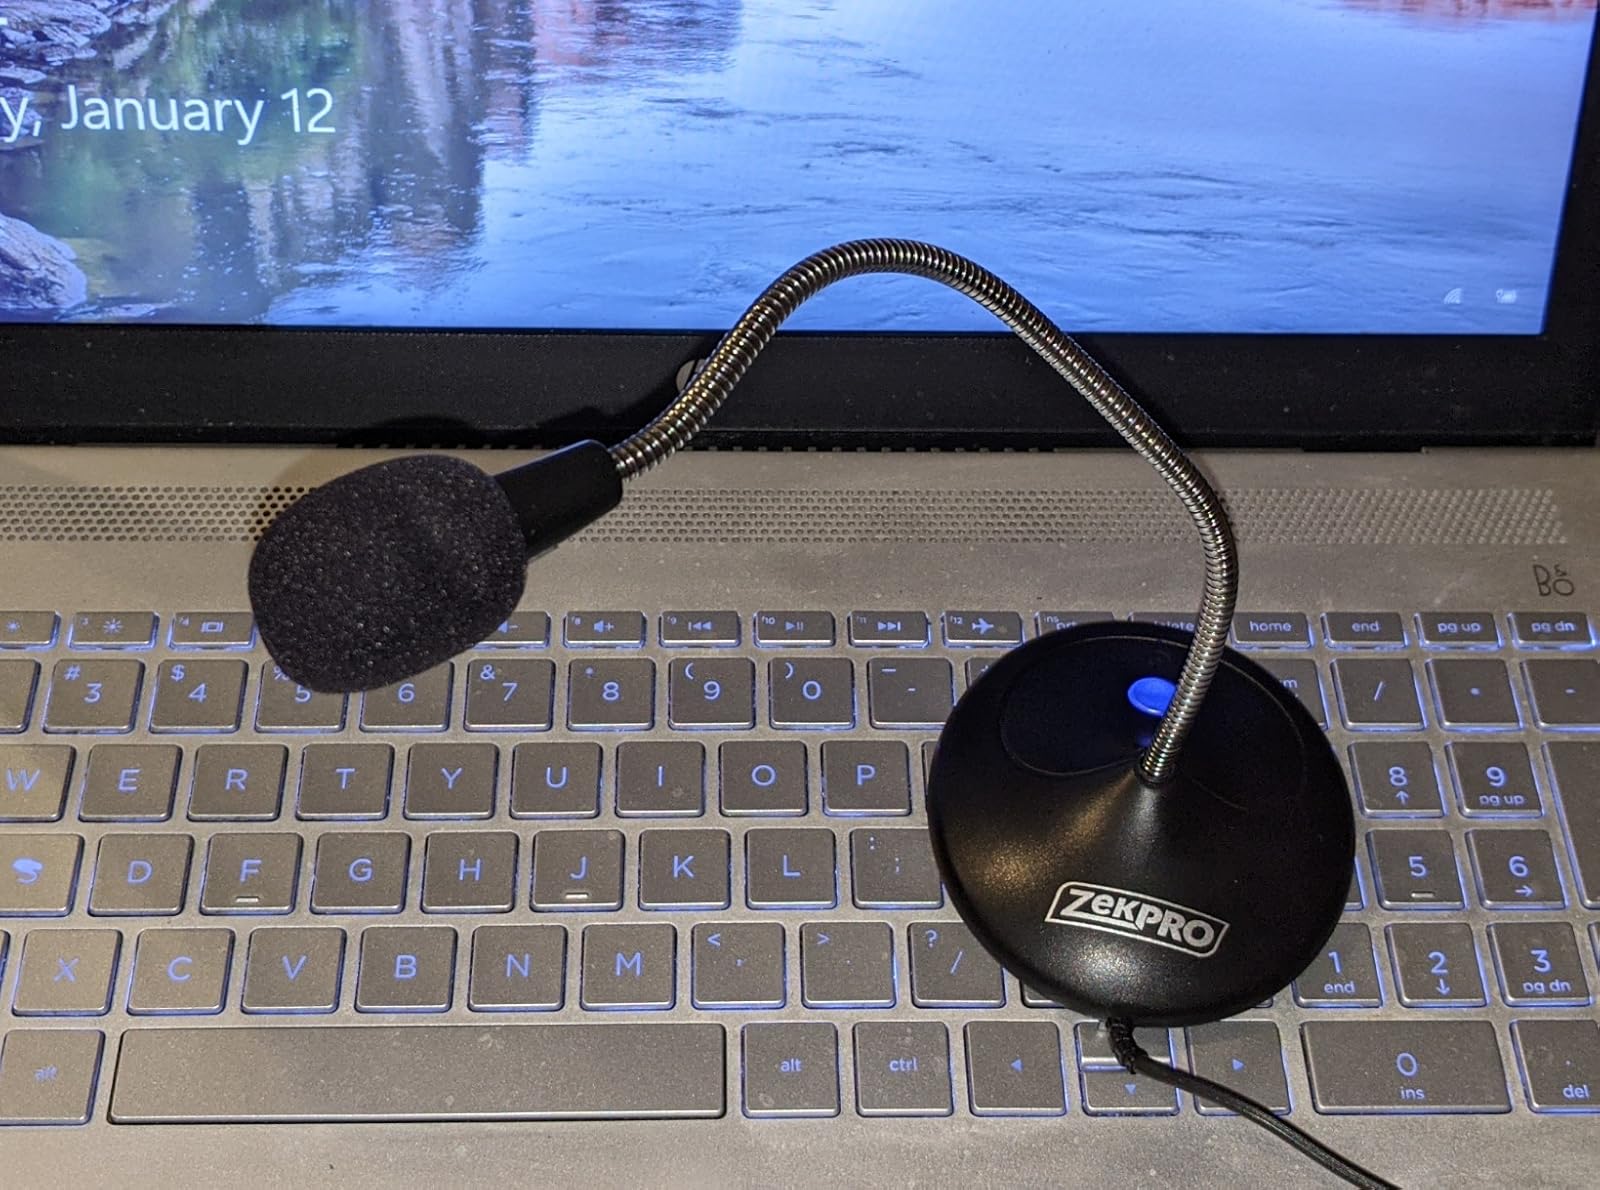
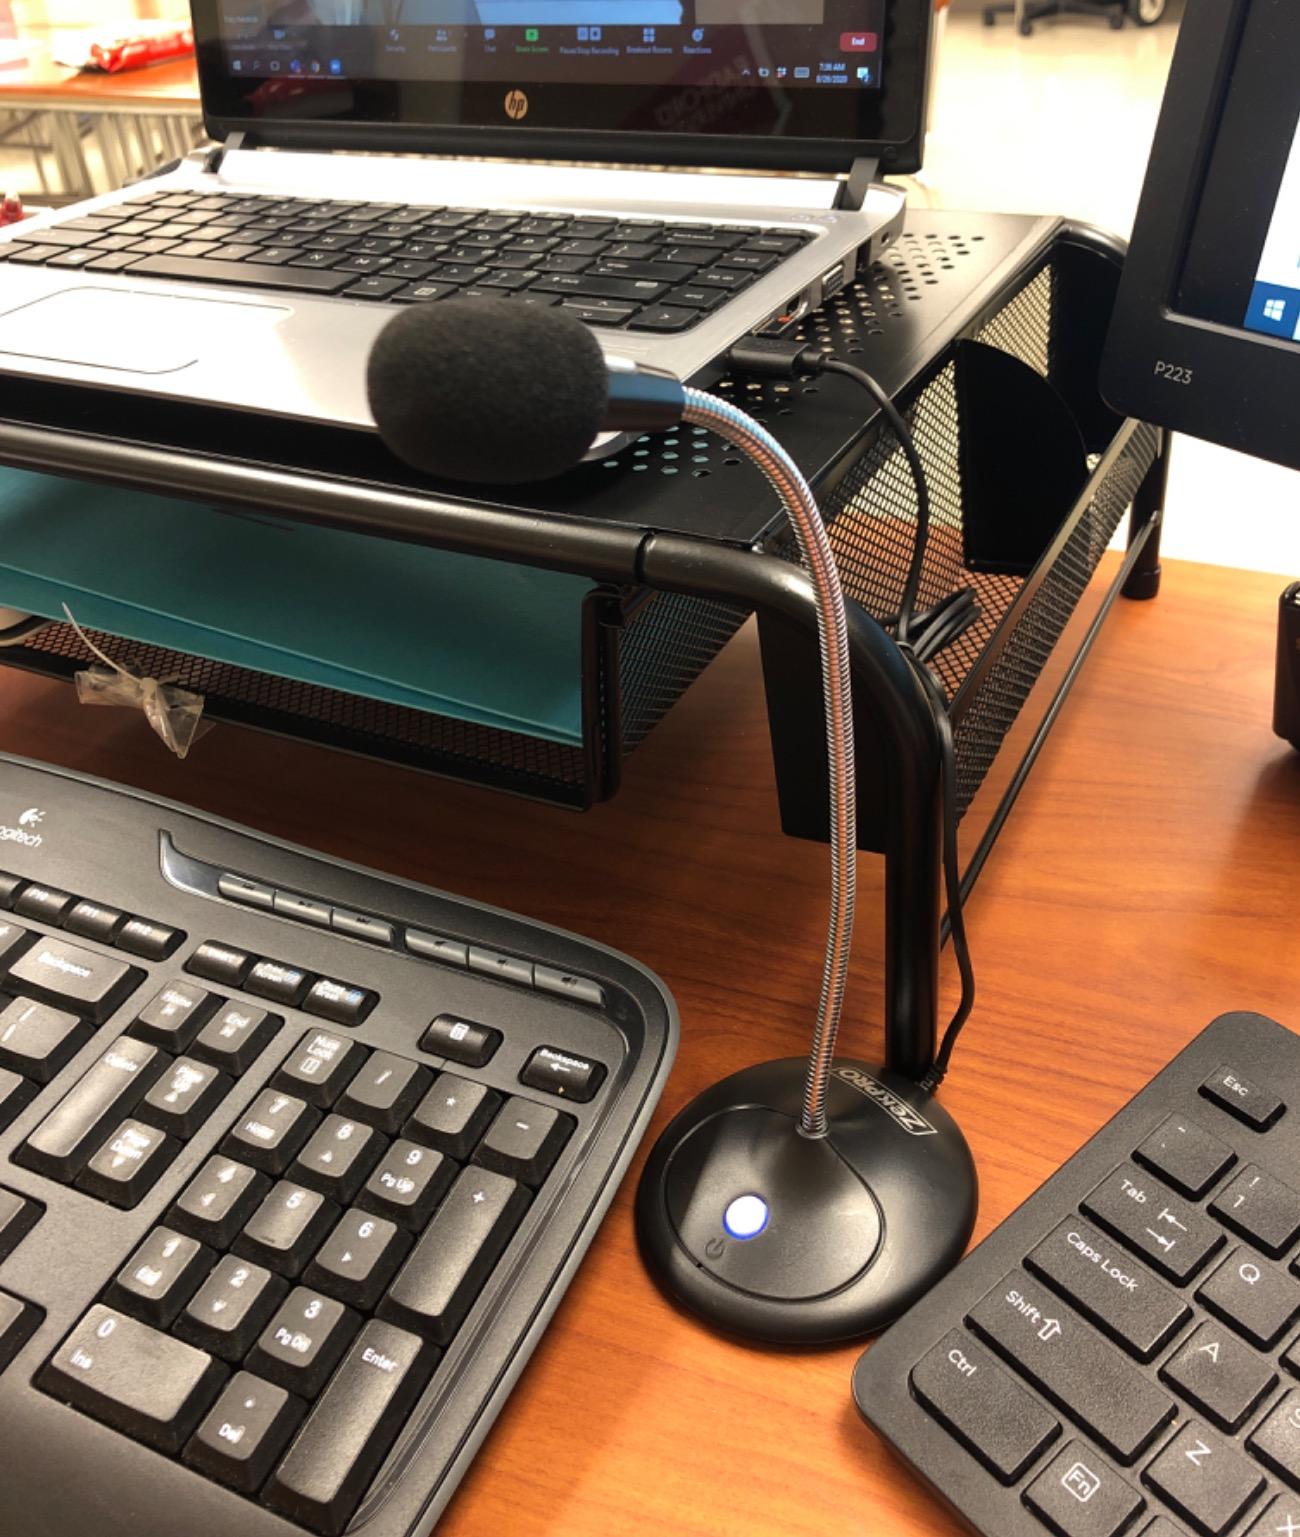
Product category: microphone
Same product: yes